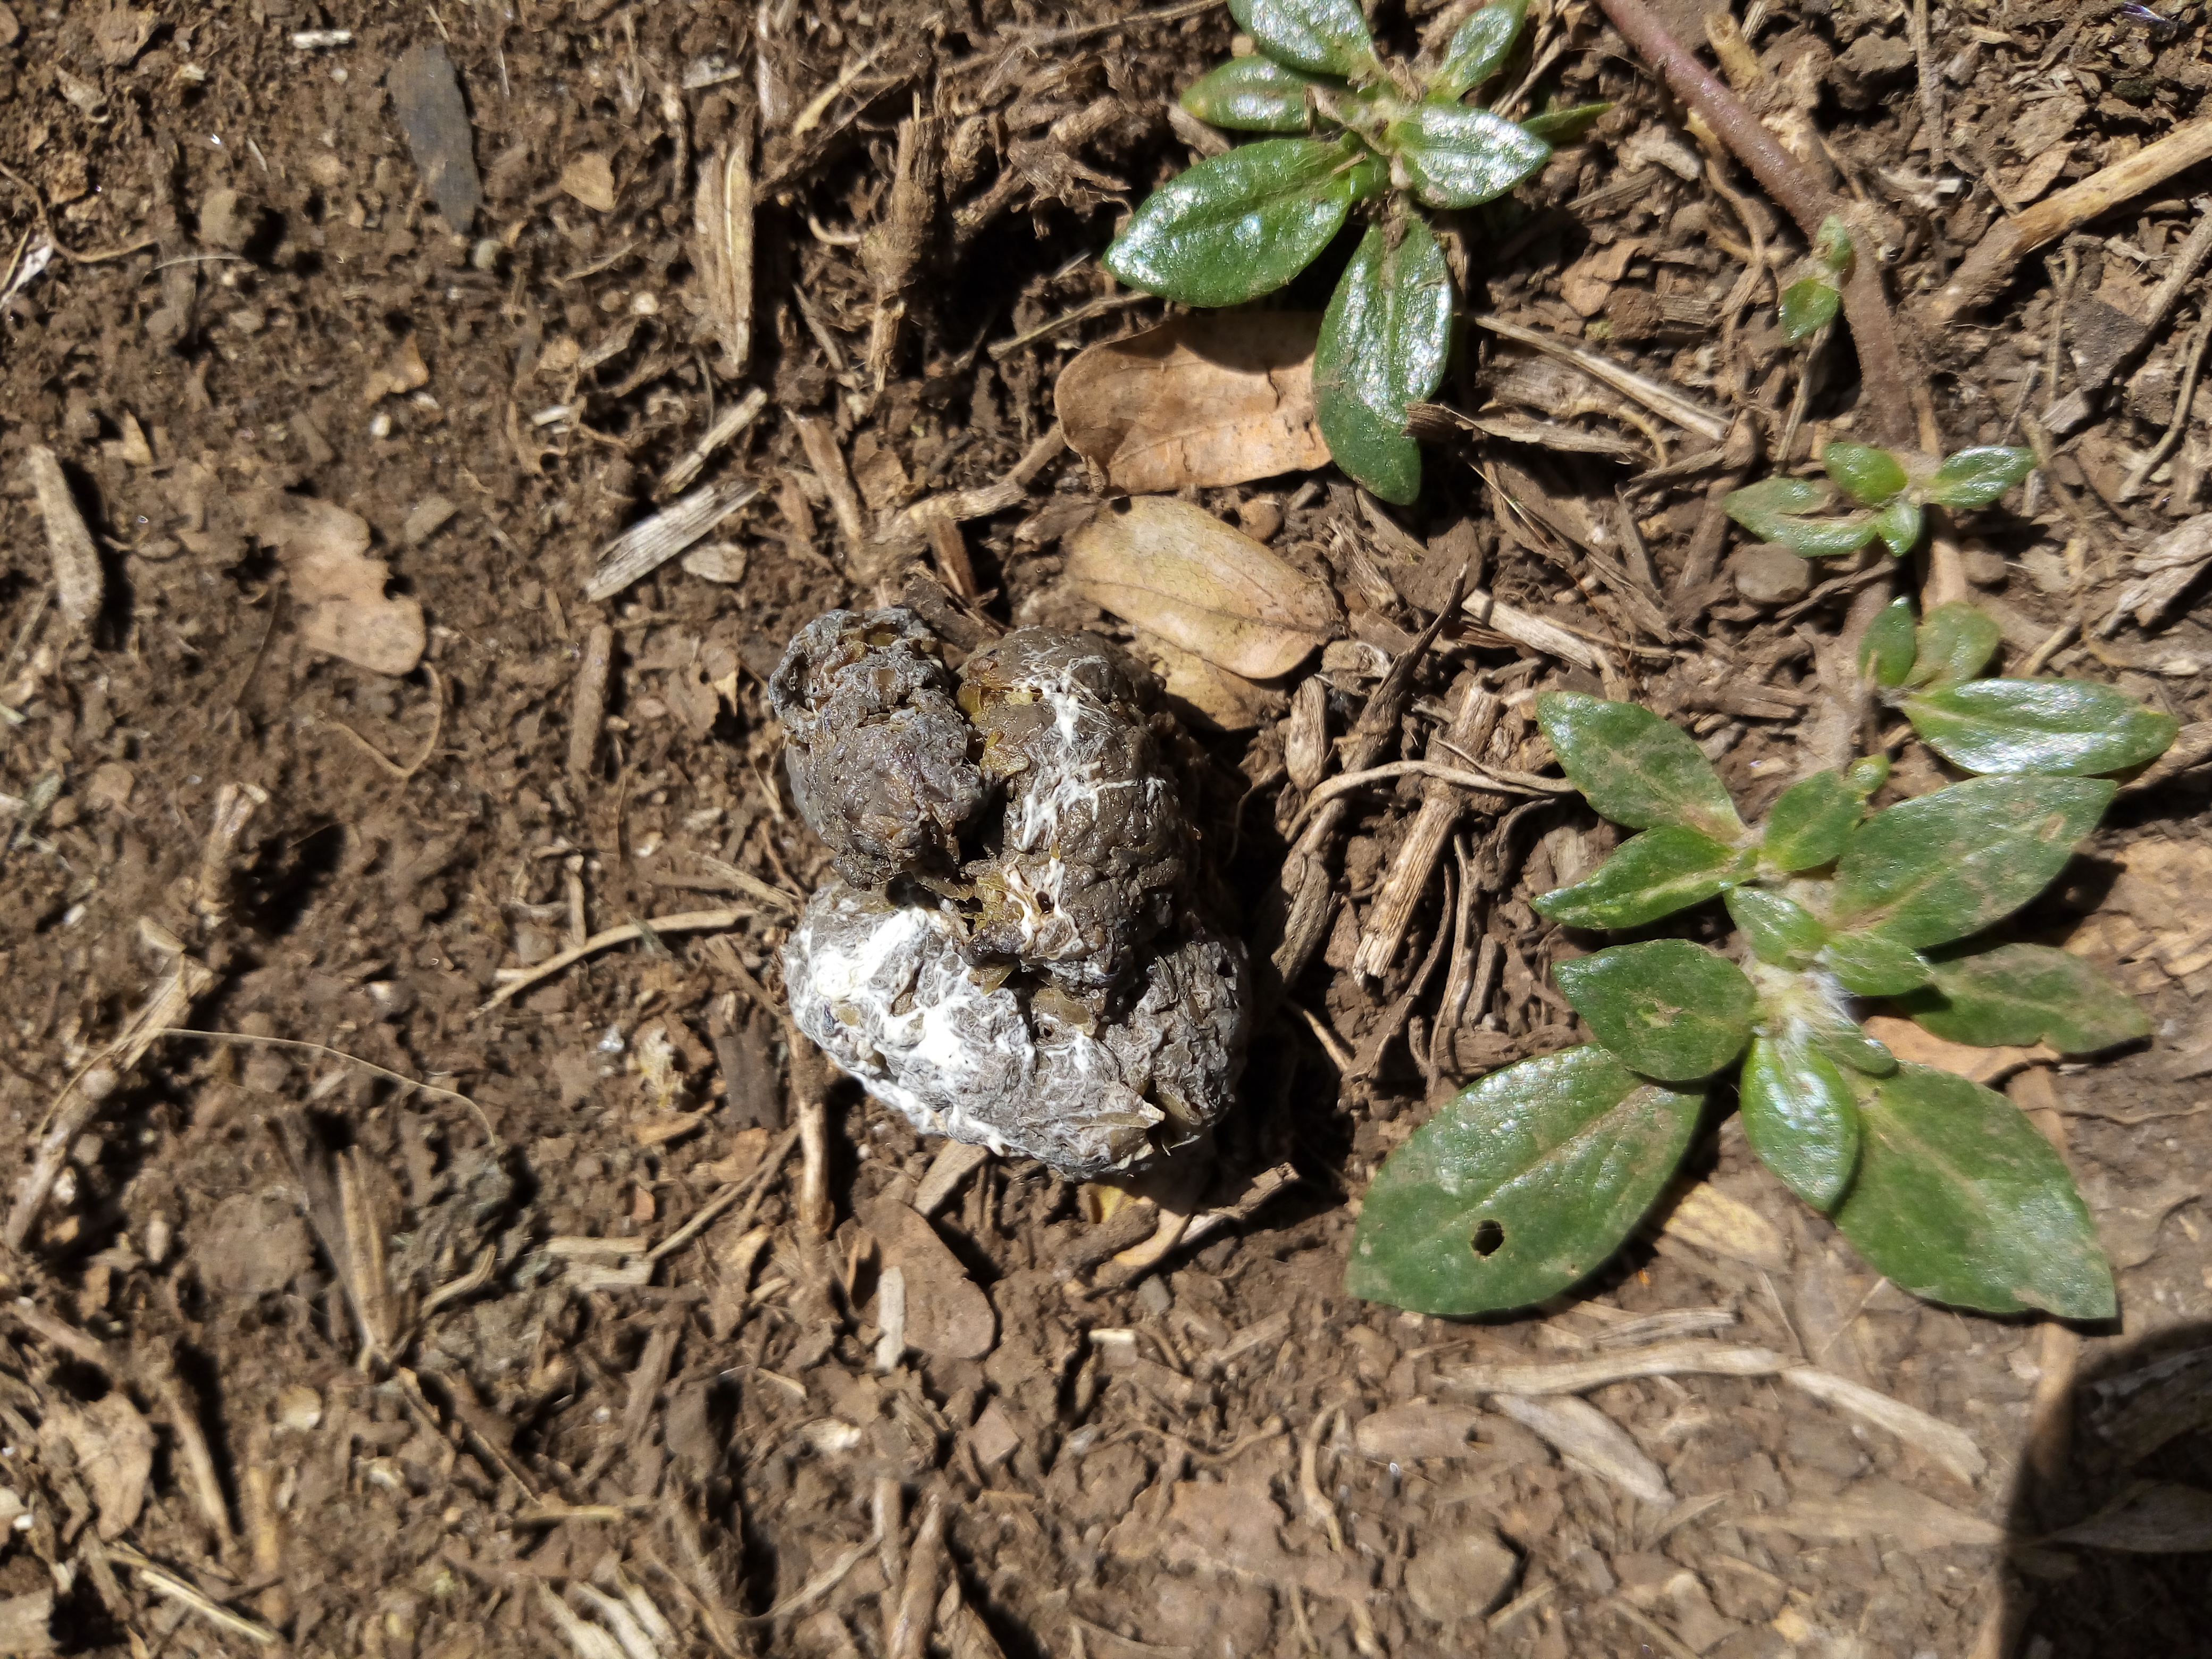
PCR-confirmed diagnosis: Healthy